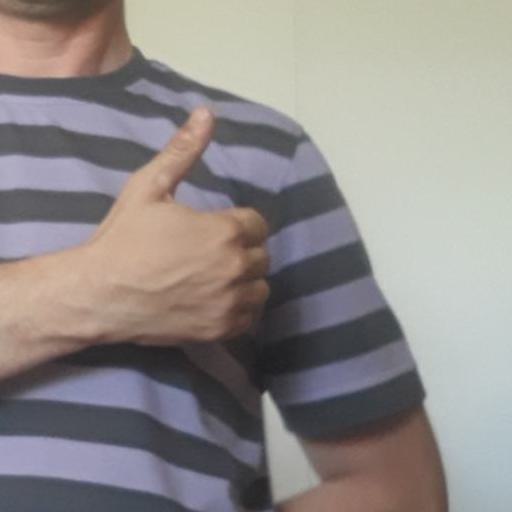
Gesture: like